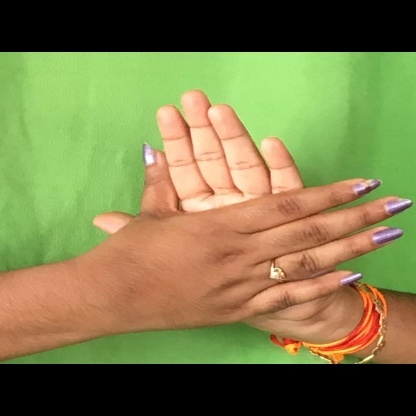
Mudra: Chakra